Water Margin

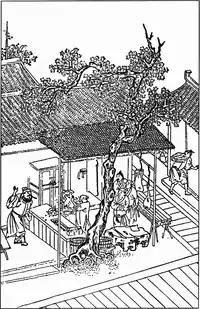
Illustration from a 15th-century woodcut edition

"Jin Ping Mei" is an erotic novel written under the pen-name Lanling Xiaoxiao Sheng (蘭陵笑笑生) ("The Scoffing Scholar of Lanling") in the late Ming dynasty. The novel is based on the story of Wu Song avenging his brother in "Water Margin", but the focus is on Ximen Qing's sexual relations with other women, including Pan Jinlian. In "Water Margin", Ximen Qing is killed by Wu Song for murdering the latter's brother, while in "Jin Ping Mei" he dies a horrible death due to an accidental overdose of aphrodisiac pills.